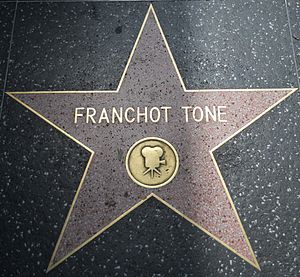
Franchot Tone / Død
Franchot Tones stjerne på Hollywood Walk of Fame.
Stanislaus Pascal Franchot Tone, kendt som Franchot Tone, var en amerikansk teater-, film- og tv-skuespiller. Han var den store stjerne i filmen Mytteriet på Bounty fra 1935 og af mange andre film gennem 1960'erne. I begyndelsen af 1960'erne optrådte Tone også i flere tv-shows, som f.eks Bonanza, Wagon Train, The Twilight Zone og The Alfred Hitchcock Hour.